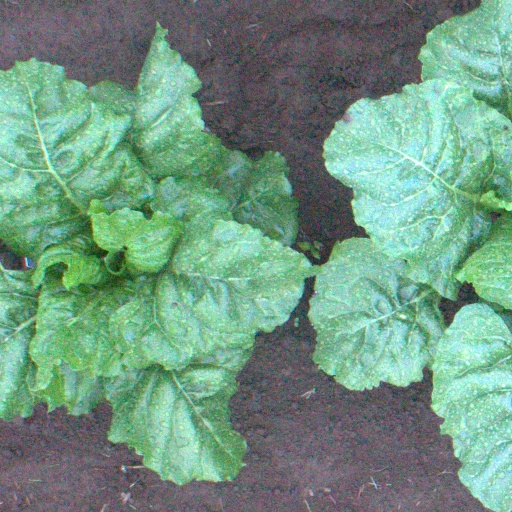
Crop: sugar beet